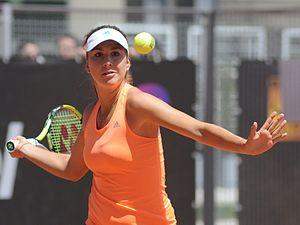
Belinda Bencic, née le 10 mars 1997 à Flawil, est une joueuse de tennis suisse d'origine slovaque. En 2014, à 17 ans, elle devient la première joueuse suisse à atteindre les quarts de finale d'un tournoi du Grand Chelem depuis Patty Schnyder en 2008. En juin 2015, elle remporte à l'âge de 18 ans le tournoi sur gazon d'Eastbourne en Angleterre puis en août celui sur dur de Toronto en battant quatre des cinq premières têtes de série, dont la numéro un mondiale Serena Williams en demi-finale et la numéro trois Simona Halep en finale.